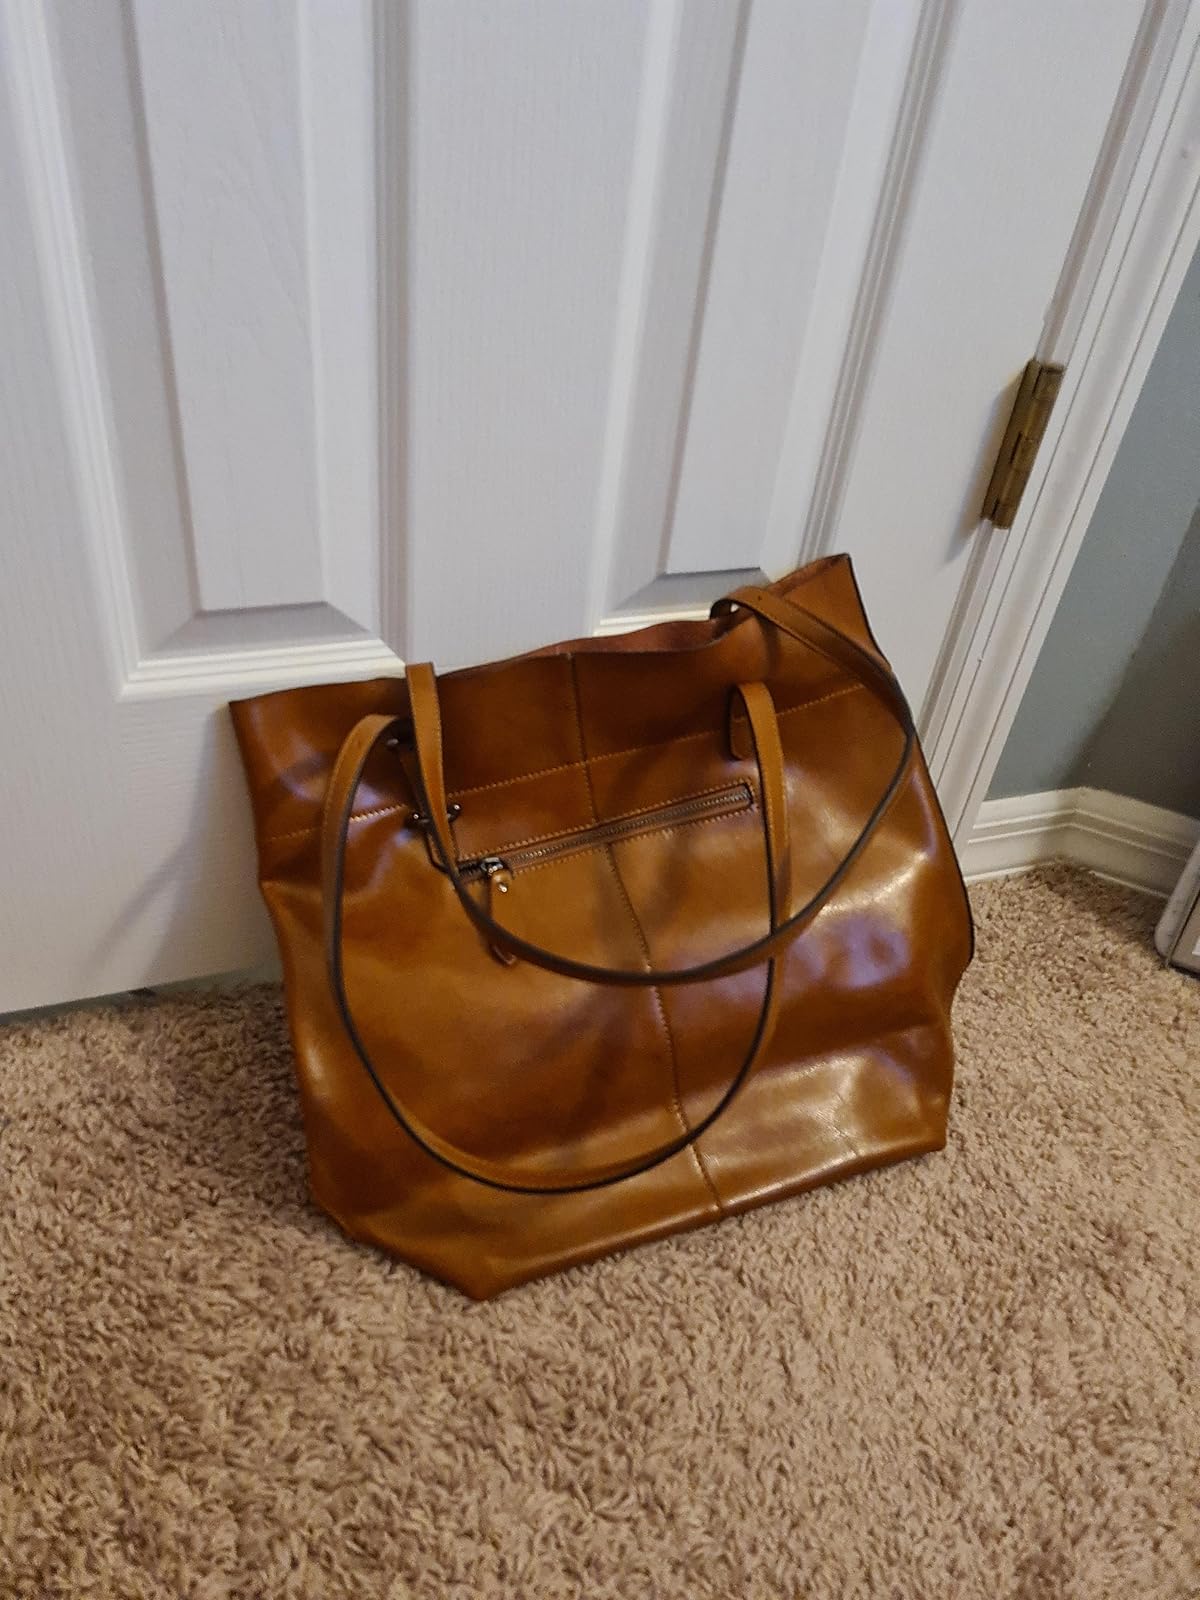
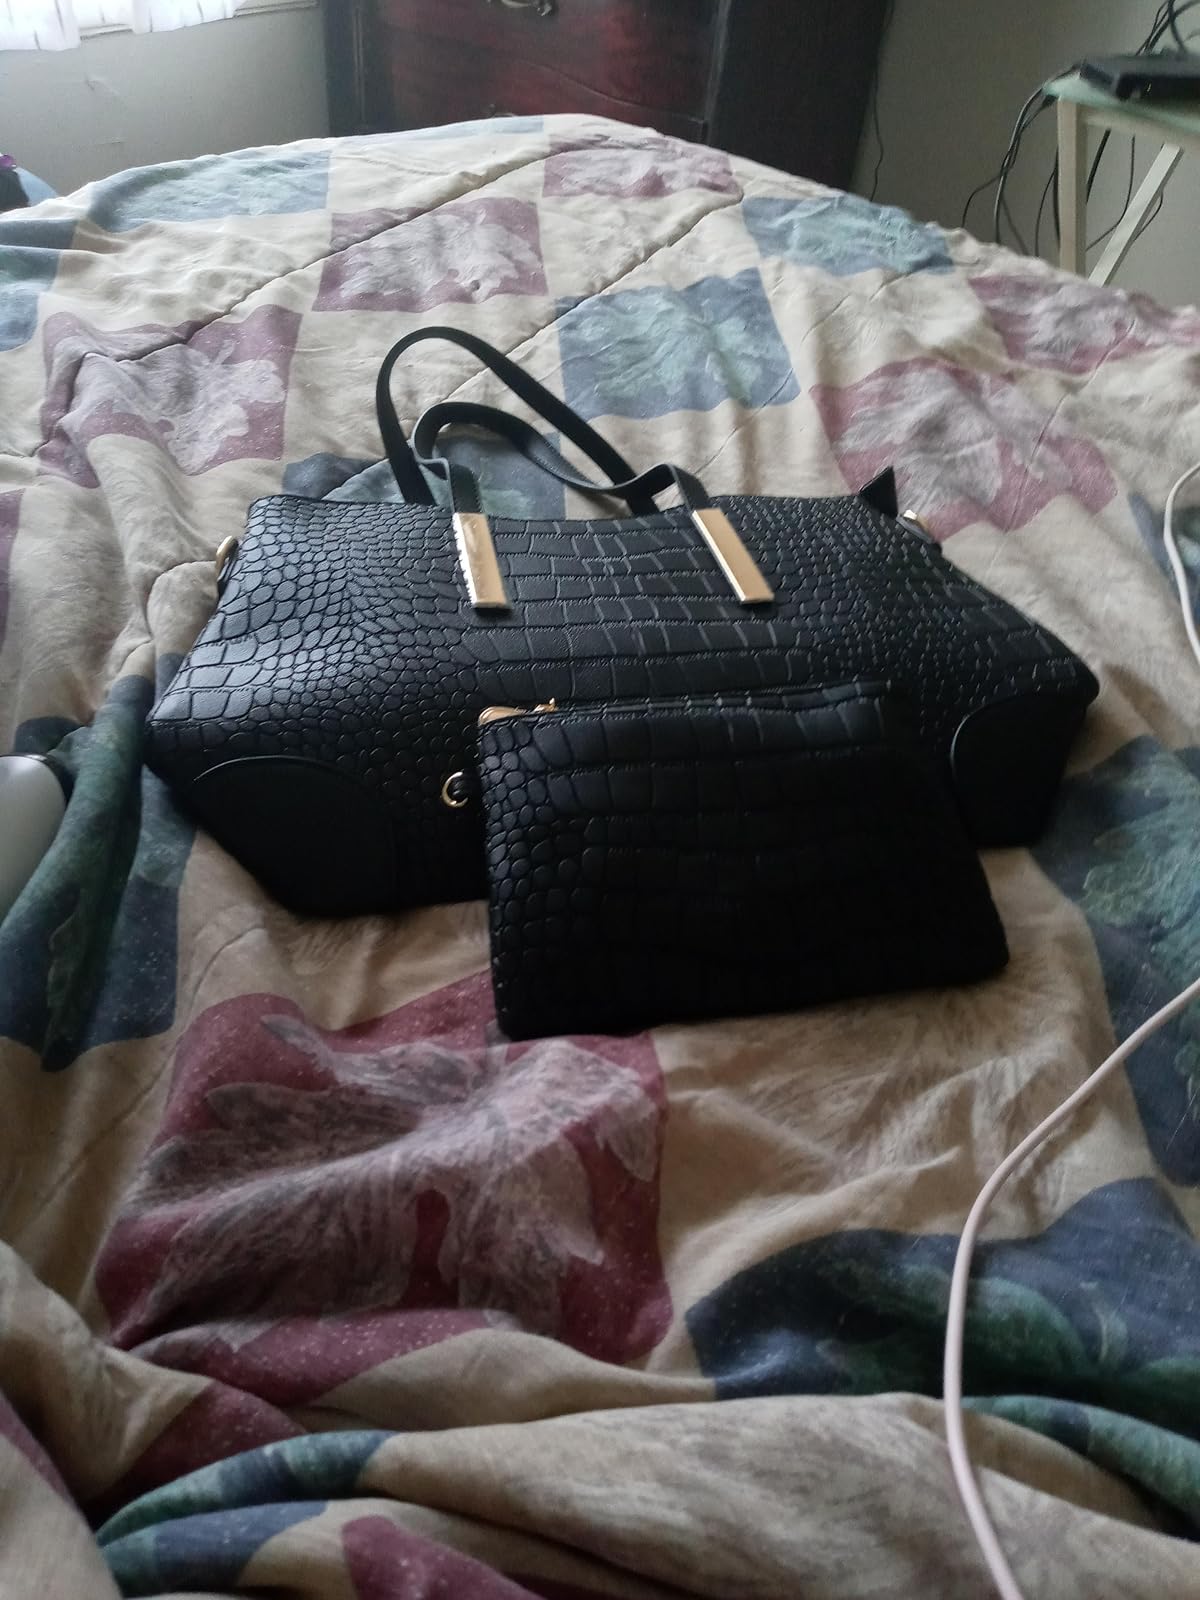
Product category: accessories_handbag
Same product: no